Incorporated Trades of Edinburgh

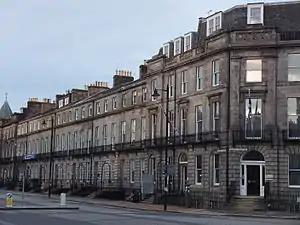
Melville Street looking down towards Ashfield (far left), home of The Convenery of the Trades of Edinburgh

The Incorporated Trades of Edinburgh are the trade and craft bodies of the City of Edinburgh, Scotland, in much the same way as the livery companies are in The City of London, but on a much smaller scale. The incorporations are not "guilds", that term being properly reserved in Scotland for the merchant bodies in the various burghs. The incorporations have never referred to themselves as guilds; indeed they came into existence, mostly in the latter part of the fifteenth century, in order to counter the growing power of the merchant guild, known as the Royal Company of Merchants of the City of Edinburgh.